Cordino Esporte Clube

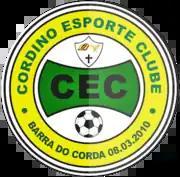

Cordino Esporte Clube, commonly known as Cordino, is a Brazilian football club based in Barra do Corda, Maranhão state. The club competed in the Campeonato Brasileiro Série D once.